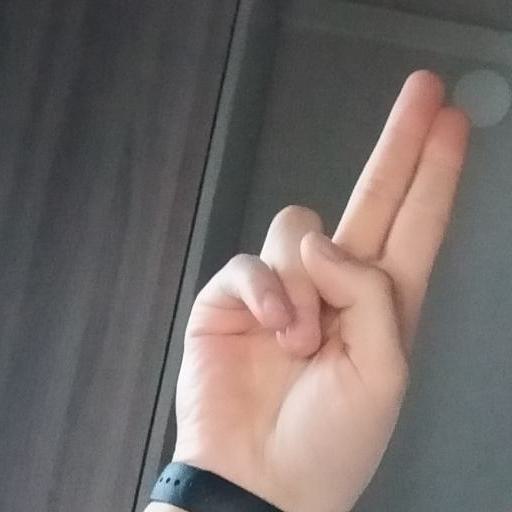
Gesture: two_up